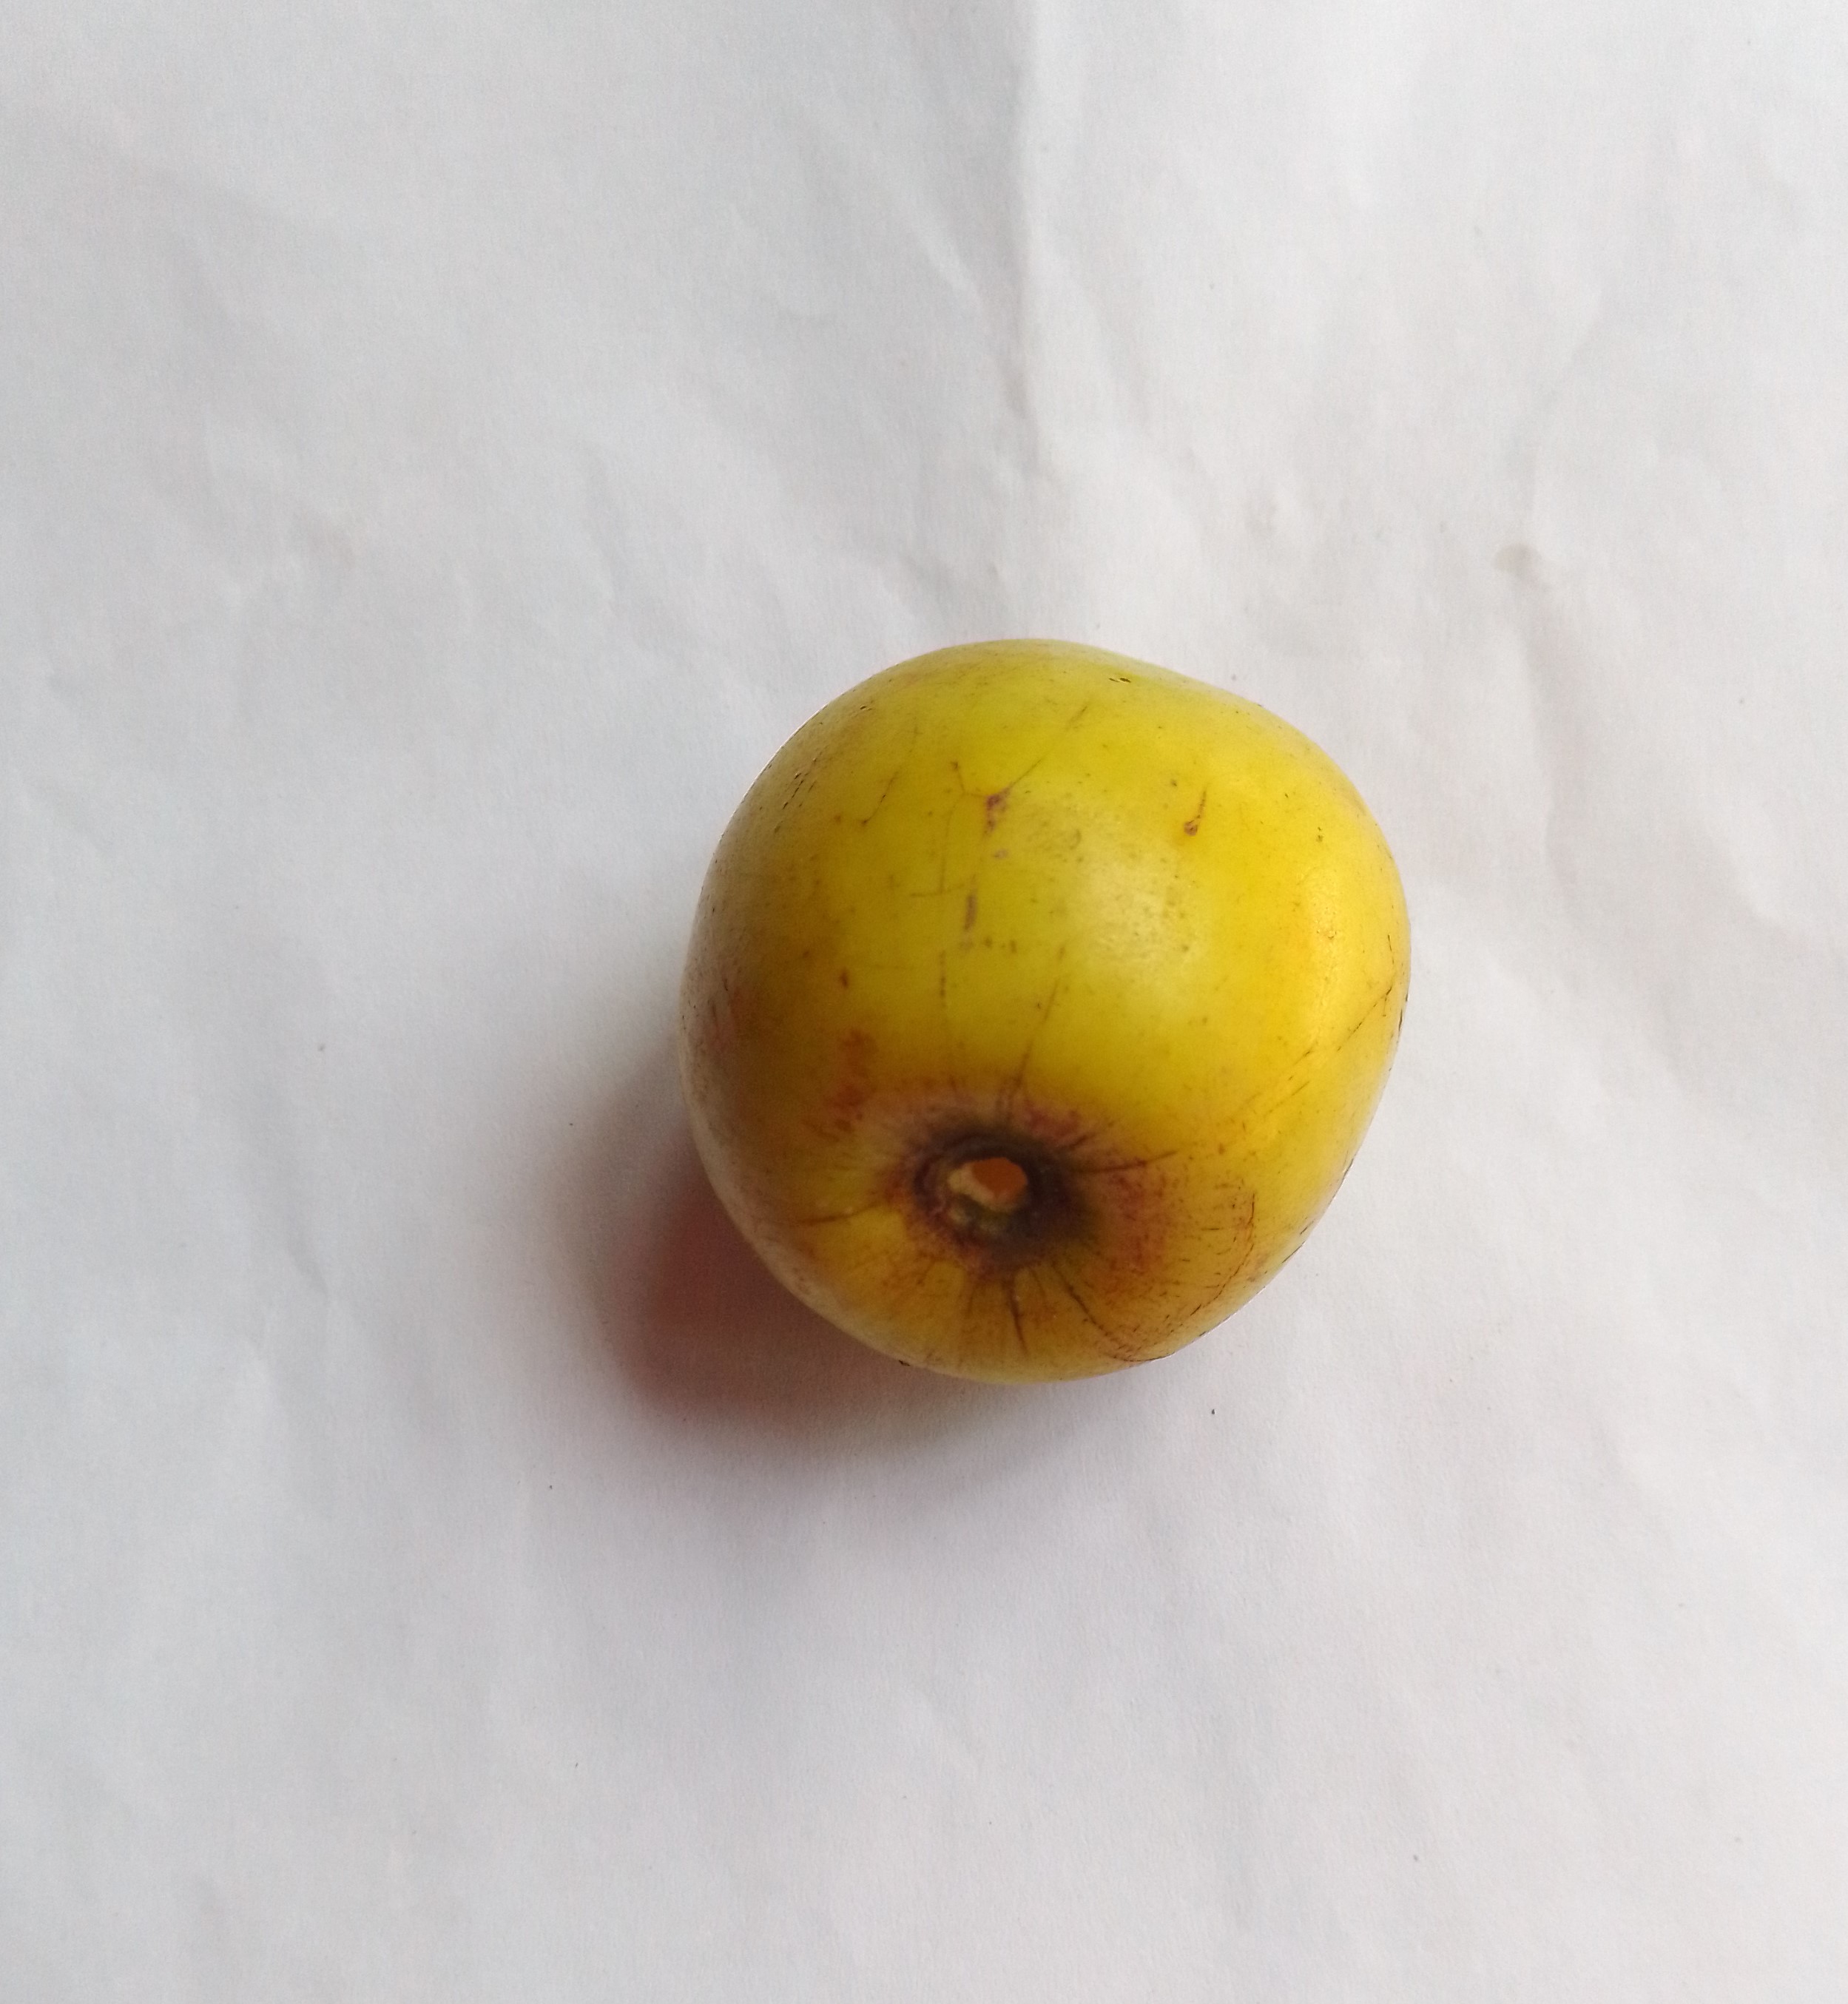
Fruit: jujube
Condition: fresh